Tyler Pounds Regional Airport

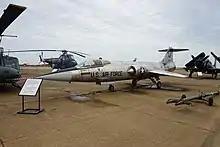
Lockheed F-104A Starfighter at the Historic Aviation Memorial Museum

The Historic Aviation Memorial Museum, an aviation museum located at the airport, rented and moved into the former Tyler passenger terminal that had been closed since 2002. The museum has a number of military jet fighters on display among other exhibits, and also flies and maintains two Russian-manufactured MiG-17F jets based at the airport.